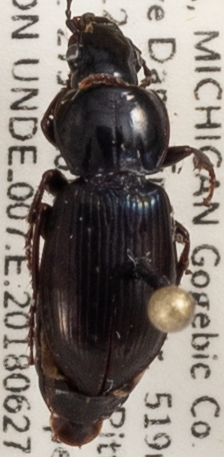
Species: Pterostichus pensylvanicus
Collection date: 2018-06-27 04:00:00
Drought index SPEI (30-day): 1.058
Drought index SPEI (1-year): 0.476
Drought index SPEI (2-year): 2.09